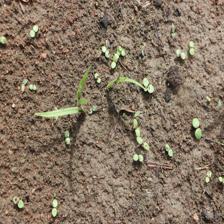
Label: Grass